Henry Musasizi

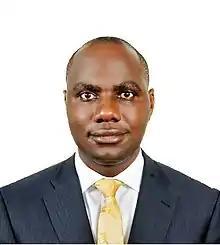

Henry Ariganyira Musasizi (born 25 February 1981) is a Ugandan business administrator, certified public accountant and politician. He is the reelected Member of Parliament for Rubanda County East and a representative for NRM, the ruling political party in Uganda.